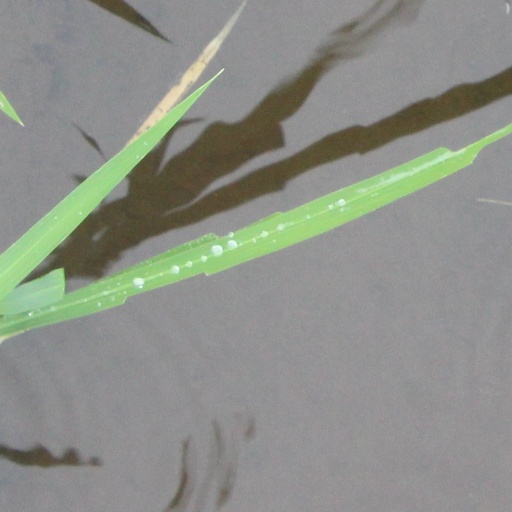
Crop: rice